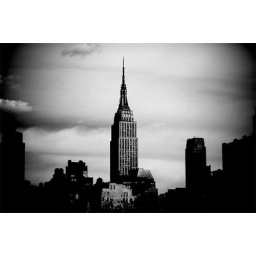
tower in the sky